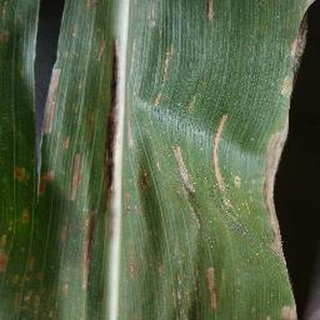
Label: corn_cercospora_leaf_spot